Leila Lopes

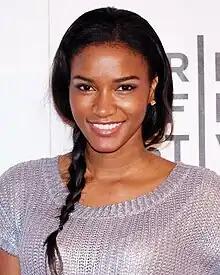
Lopes in 2012

Leila Lopes (born 26 February 1986) is an Angolan beauty pageant titleholder who was crowned Miss Universe 2011. She had previously won Miss Angola UK 2010 and Miss Angola 2010.